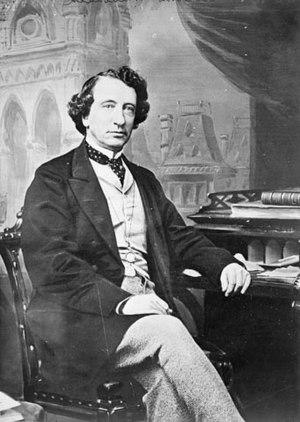
La 1ʳᵉ législature du Canada a été en session du 6 novembre 1867 au 8 juillet 1872. La composition en a été déterminée par l'élection fédérale canadienne de 1867, du 7 août au 20 septembre 1867, et ne fut que légèrement modifié par des démissions et élections partielles jusqu'à ce qu'il soit prorogé avant l'élection de 1872. La liste de députés présentée ici est la composition finale de la législature ; les députés ayant fait partie de la législature mais ayant démissionné ou décédé sont listés en bas de page.
La province canadienne du Nouveau-Brunswick possède un système d'éducation public, sous la responsabilité du ministère de l'Éducation et du Développement de la petite enfance du Nouveau-Brunswick et du ministère de l'Éducation postsecondaire, de la Formation et du Travail du Nouveau-Brunswick.
Le Canada est un pays situé dans la partie septentrionale de l'Amérique du Nord. Monarchie constitutionnelle à régime parlementaire constituée en fédération, composée de dix provinces et trois territoires, le pays est encadré par l'océan Atlantique à l'est, l'océan Arctique au nord et l'océan Pacifique à l'ouest. Le Canada comprend deux frontières terrestres avec les États-Unis, l'une au sud et l'autre au nord-ouest avec l'Alaska, ainsi qu'une frontière maritime avec la France, par le biais de l'archipel de Saint-Pierre-et-Miquelon, et le Danemark, par le biais du Groenland. Le territoire terrestre canadien s'étend sur 10 millions de kilomètres carrés, ce qui en fait le deuxième pays du monde pour la superficie après la Russie. En 2019, il compte plus de 37 millions d'habitants et est ainsi le 37ᵉ pays du monde en ce qui concerne la population. Le territoire contient plus de 31 700 lacs, ce qui fait du Canada l'un des pays possédant les plus grandes réserves d'eau douce du globe. Les langues officielles au niveau fédéral sont l'anglais et le français. La capitale fédérale est Ottawa et la monnaie, le dollar canadien.
L'affaire Louis Mailloux est une série d'événements violents assimilés à une jacquerie ayant secoué la ville de Caraquet, au Nouveau-Brunswick, en janvier 1875.